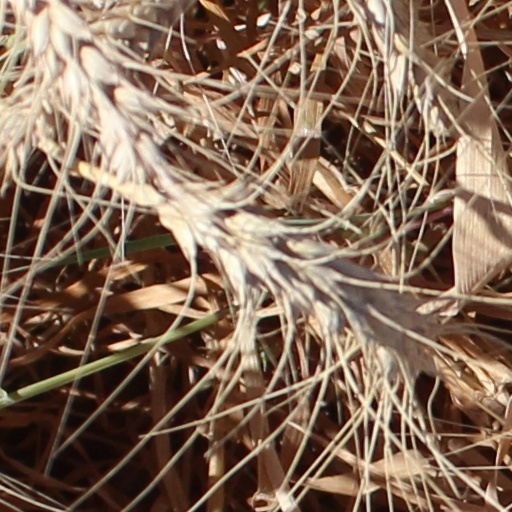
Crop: wheat